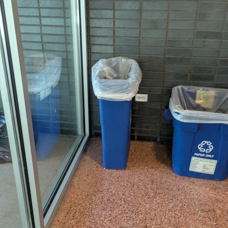
Label: not_nature